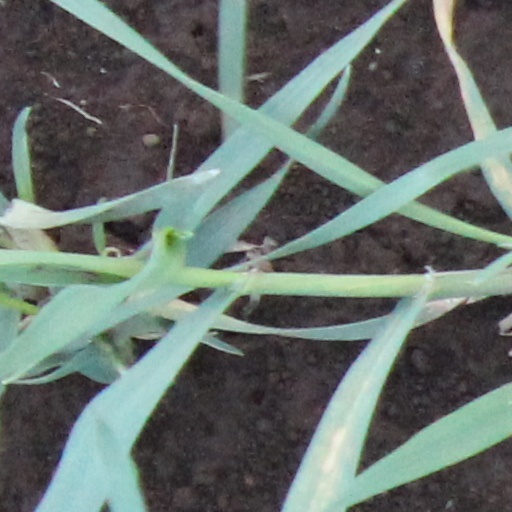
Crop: wheat